Avital Sharansky

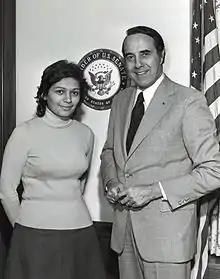
Avital Sharansky with Senator Bob Dole

Natalia Stieglitz and Nathan Sharansky met in October 1973. Shortly after meeting, Nathan Sharansky's exit visa was denied, and he became an active refusenik. Natalia applied for a visa to Israel, and the couple began to discuss marriage. They married in 1974, one day and a half before Natalia's exit visa expired. The day after their wedding, Natalia left for Israel while Nathan remained in the Soviet Union. He was imprisoned in 1977 on charges of high treason.